List of historic properties in Chandler, Arizona

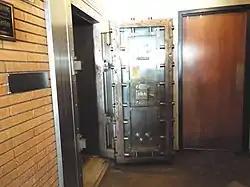
The original vault of the 1913 Bank of Chandler

The Arizona Railway Museum was founded and incorporated in 1983 as a non-profit, educational and historical organization. It houses the Southern Pacific Railroad Locomotive No. SP 2562 and Tender No. 8365, the Railroad Steam Wrecking Crane and Tool Car and the Tucson, Cornelia & Gila Bend Caboose No. 15, all of which are listed in the National Register of Historic Places